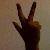
The image shows a hand gesture representing the number 3 in Indian Sign Language.